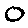
Label: 0